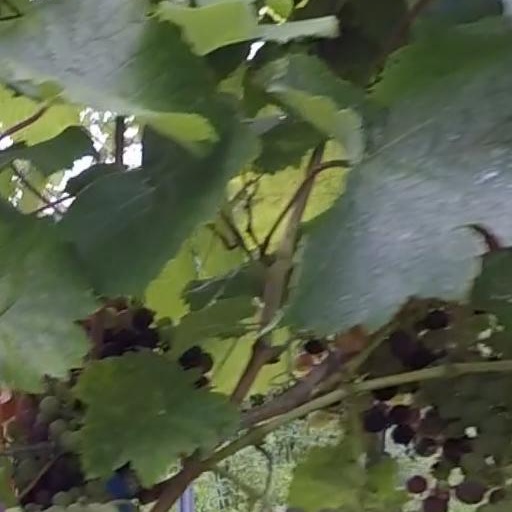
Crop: grape